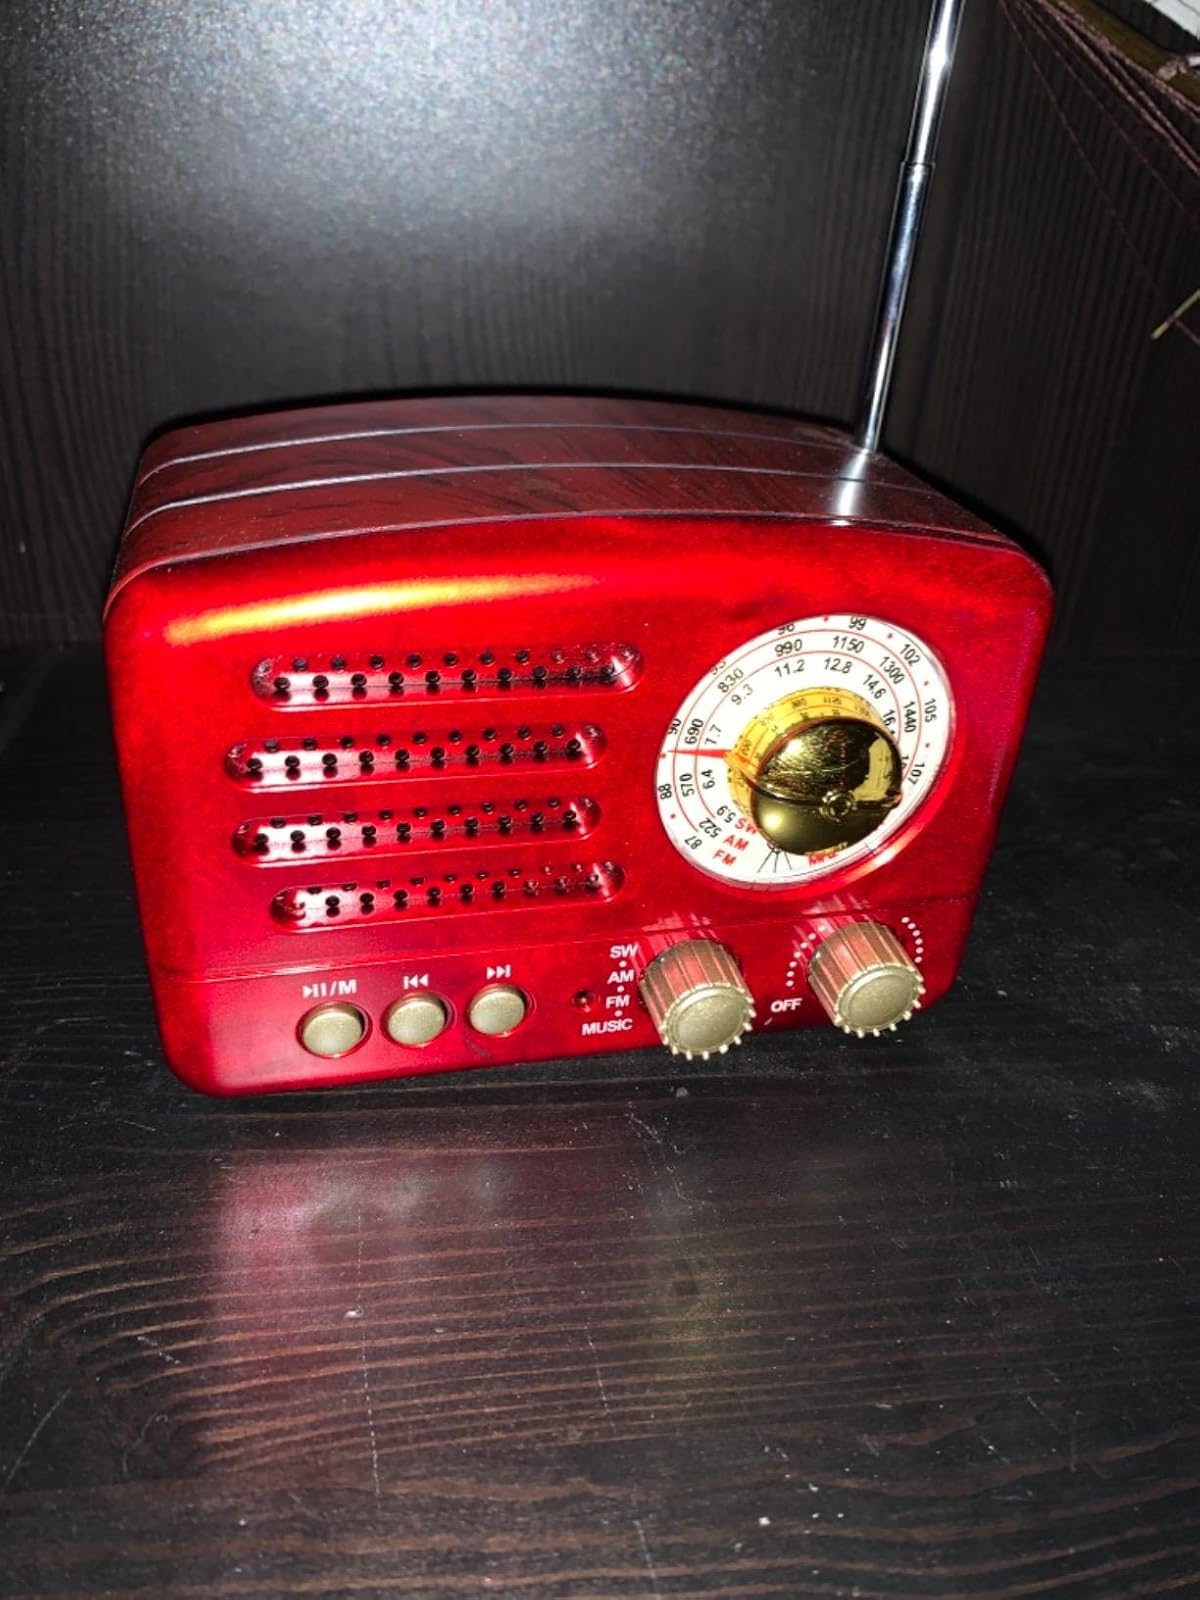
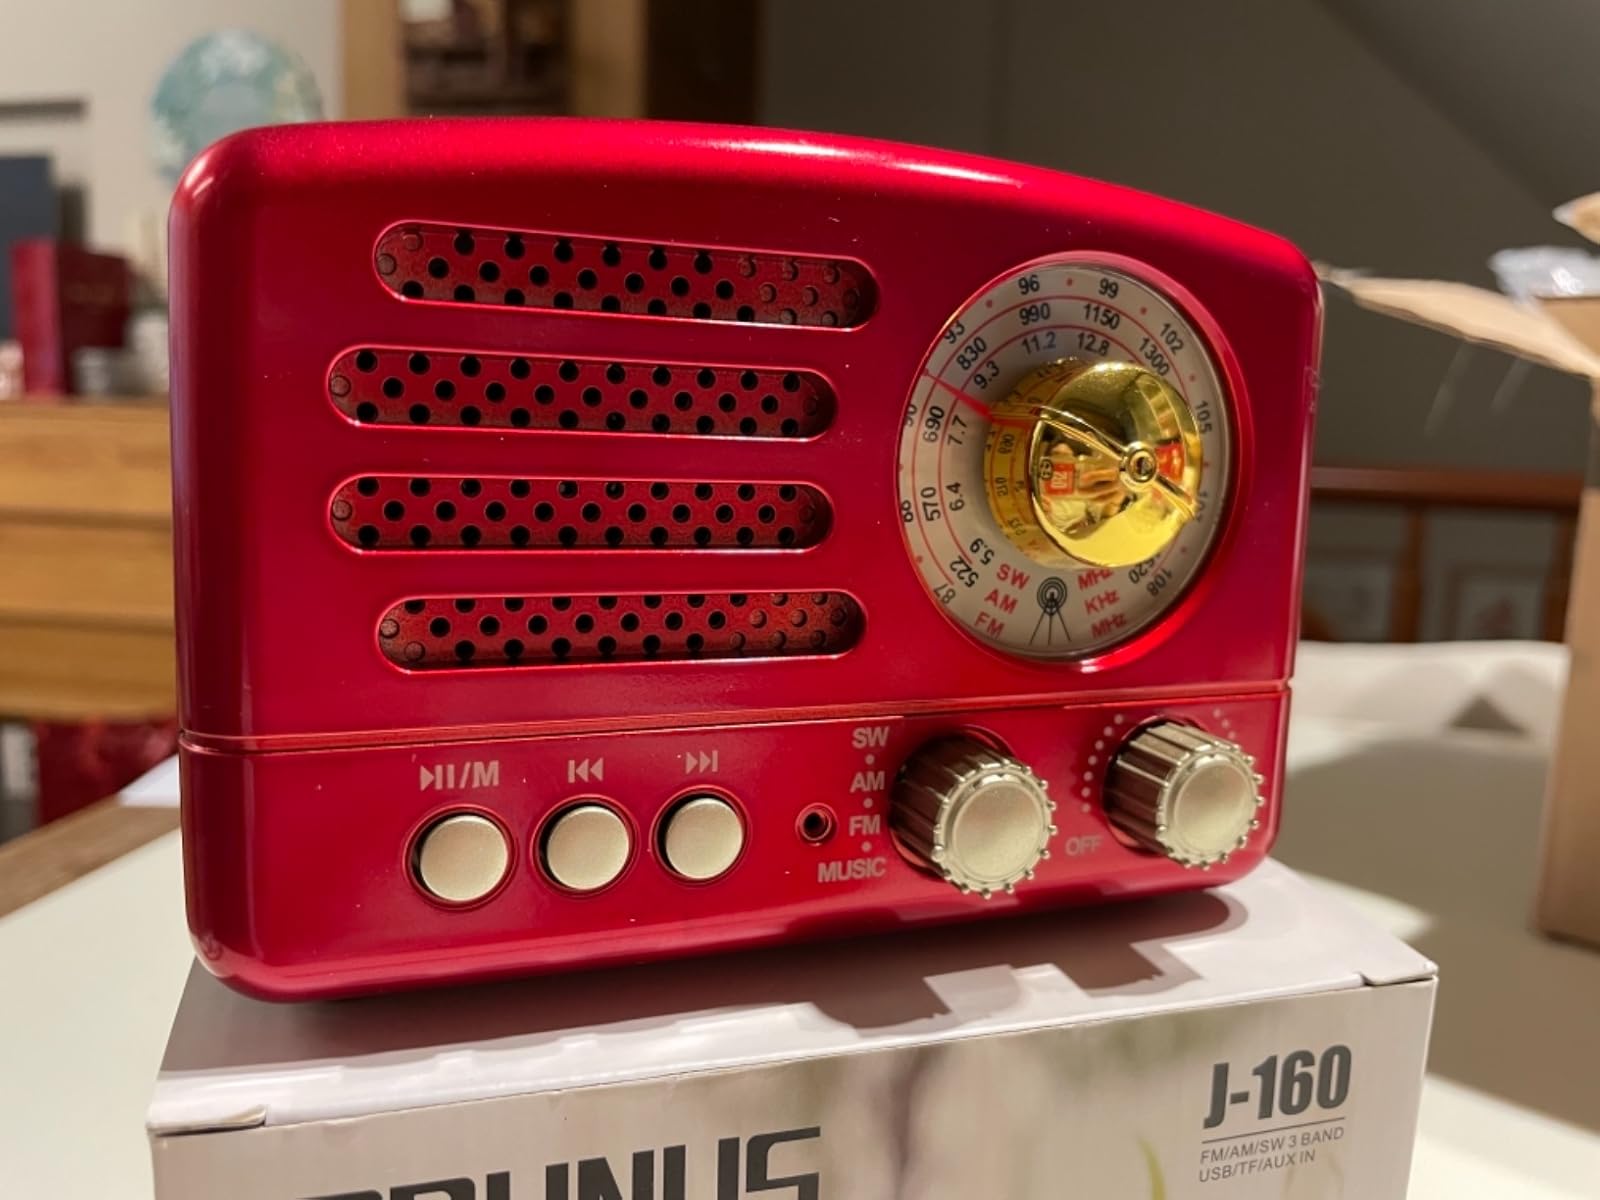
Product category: radio
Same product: yes